Paramedic

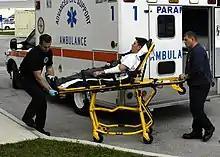
Firefighter paramedics assist a simulated burn victim during a US Navy mass casualty drill.

In 1966, a report called "Accidental Death and Disability: The Neglected Disease of Modern Society"—commonly known as ""—was published in the United States. This paper presented data showing that soldiers who were seriously wounded on the battlefields during the Vietnam War had a better survival rate than people who were seriously injured in motor vehicle accidents on California's freeways. Key factors contributing to victim survival in transport to definitive care such as a hospital were identified as comprehensive trauma care, rapid transport to designated trauma facilities, and the presence of medical corpsmen who were trained to perform certain critical advanced medical procedures such as fluid replacement and airway management.